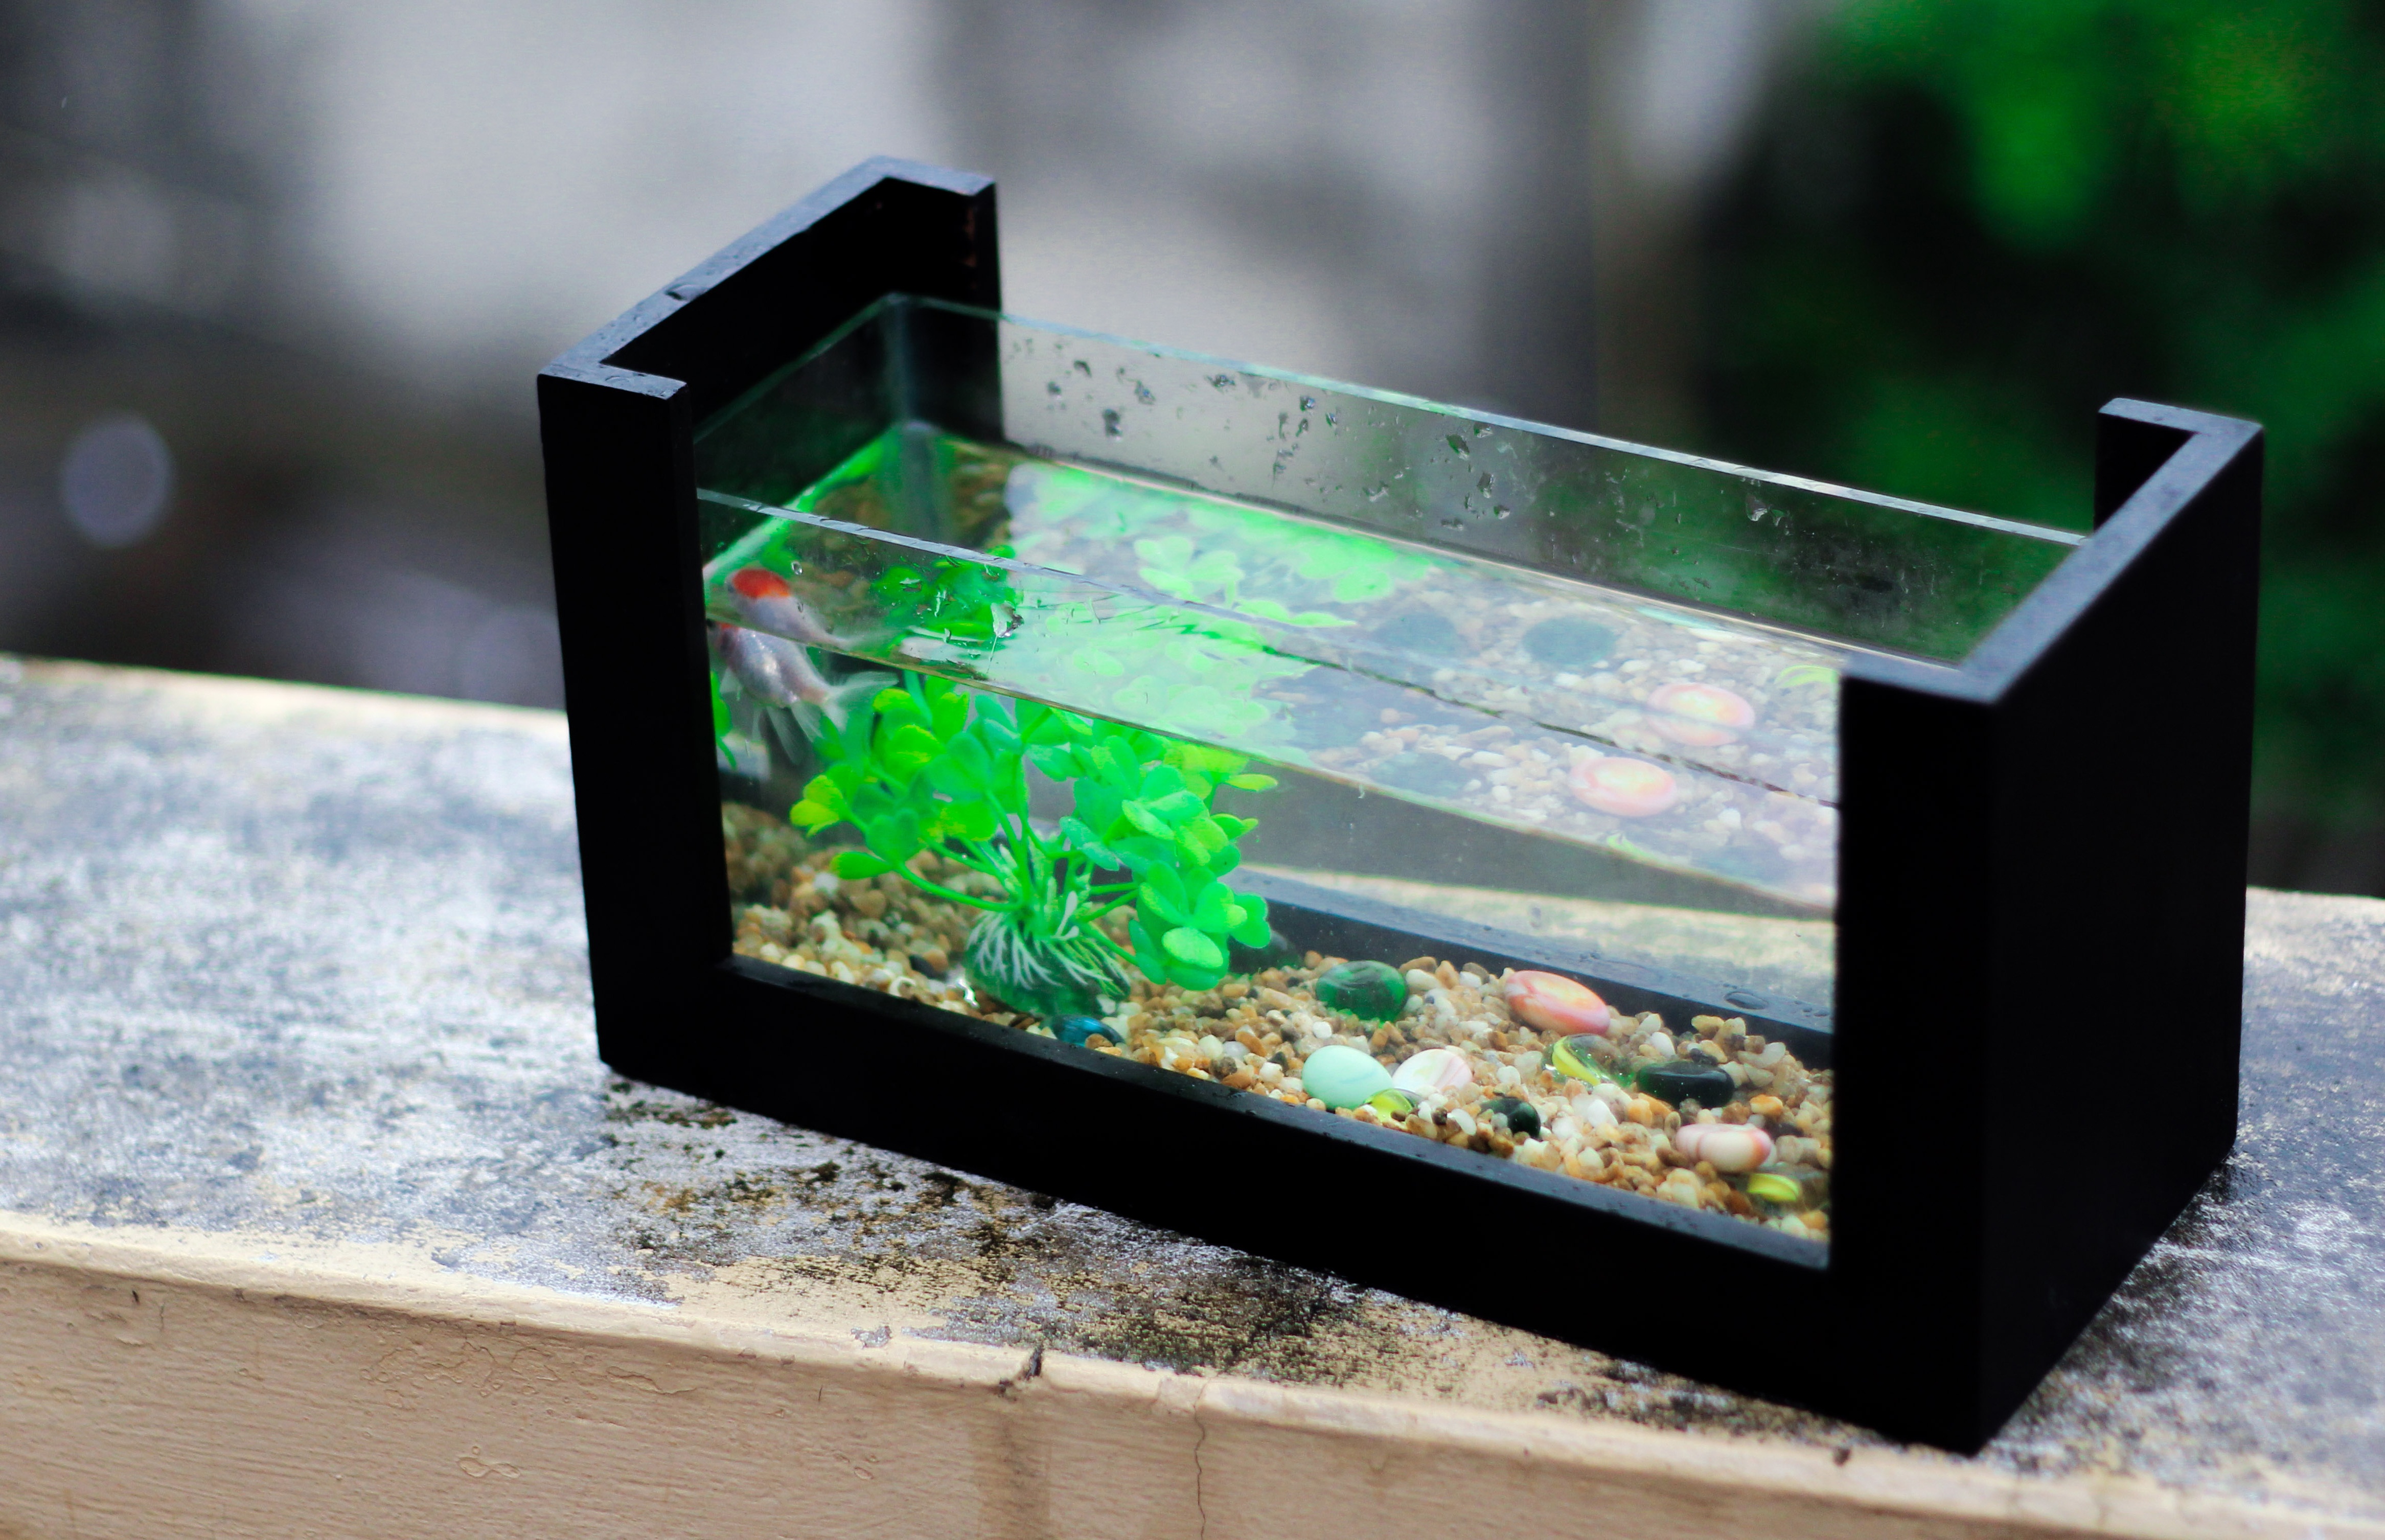
green, biology, fresh, fish, aquarium, picture frame, display device, freshwater aquarium, aquarium plant